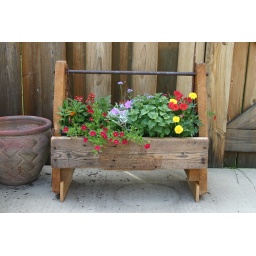
some flowers from old house and Strange pot in Shelbyville